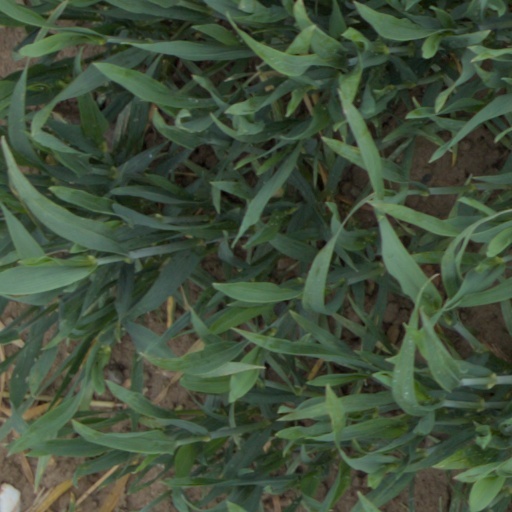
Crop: wheat